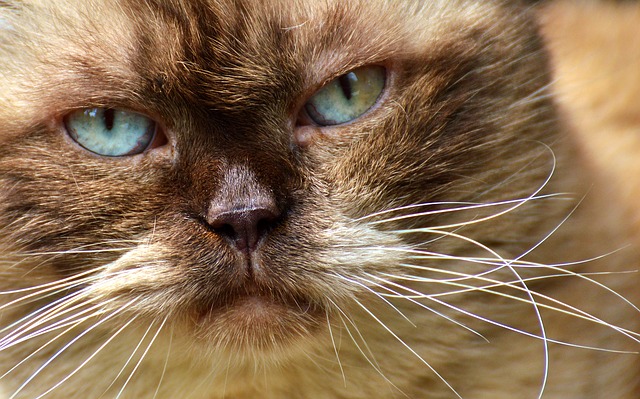
Label: gatto